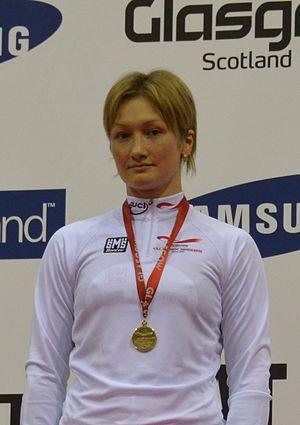
La Coupe du monde de cyclisme sur piste 2012 – 2013 est une compétition organisée par l'UCI qui regroupe plusieurs épreuves de cyclisme sur piste. La saison débute le 11 octobre 2012 et se termine le 19 janvier 2013. Pour cette saison, trois manches sont au programme.